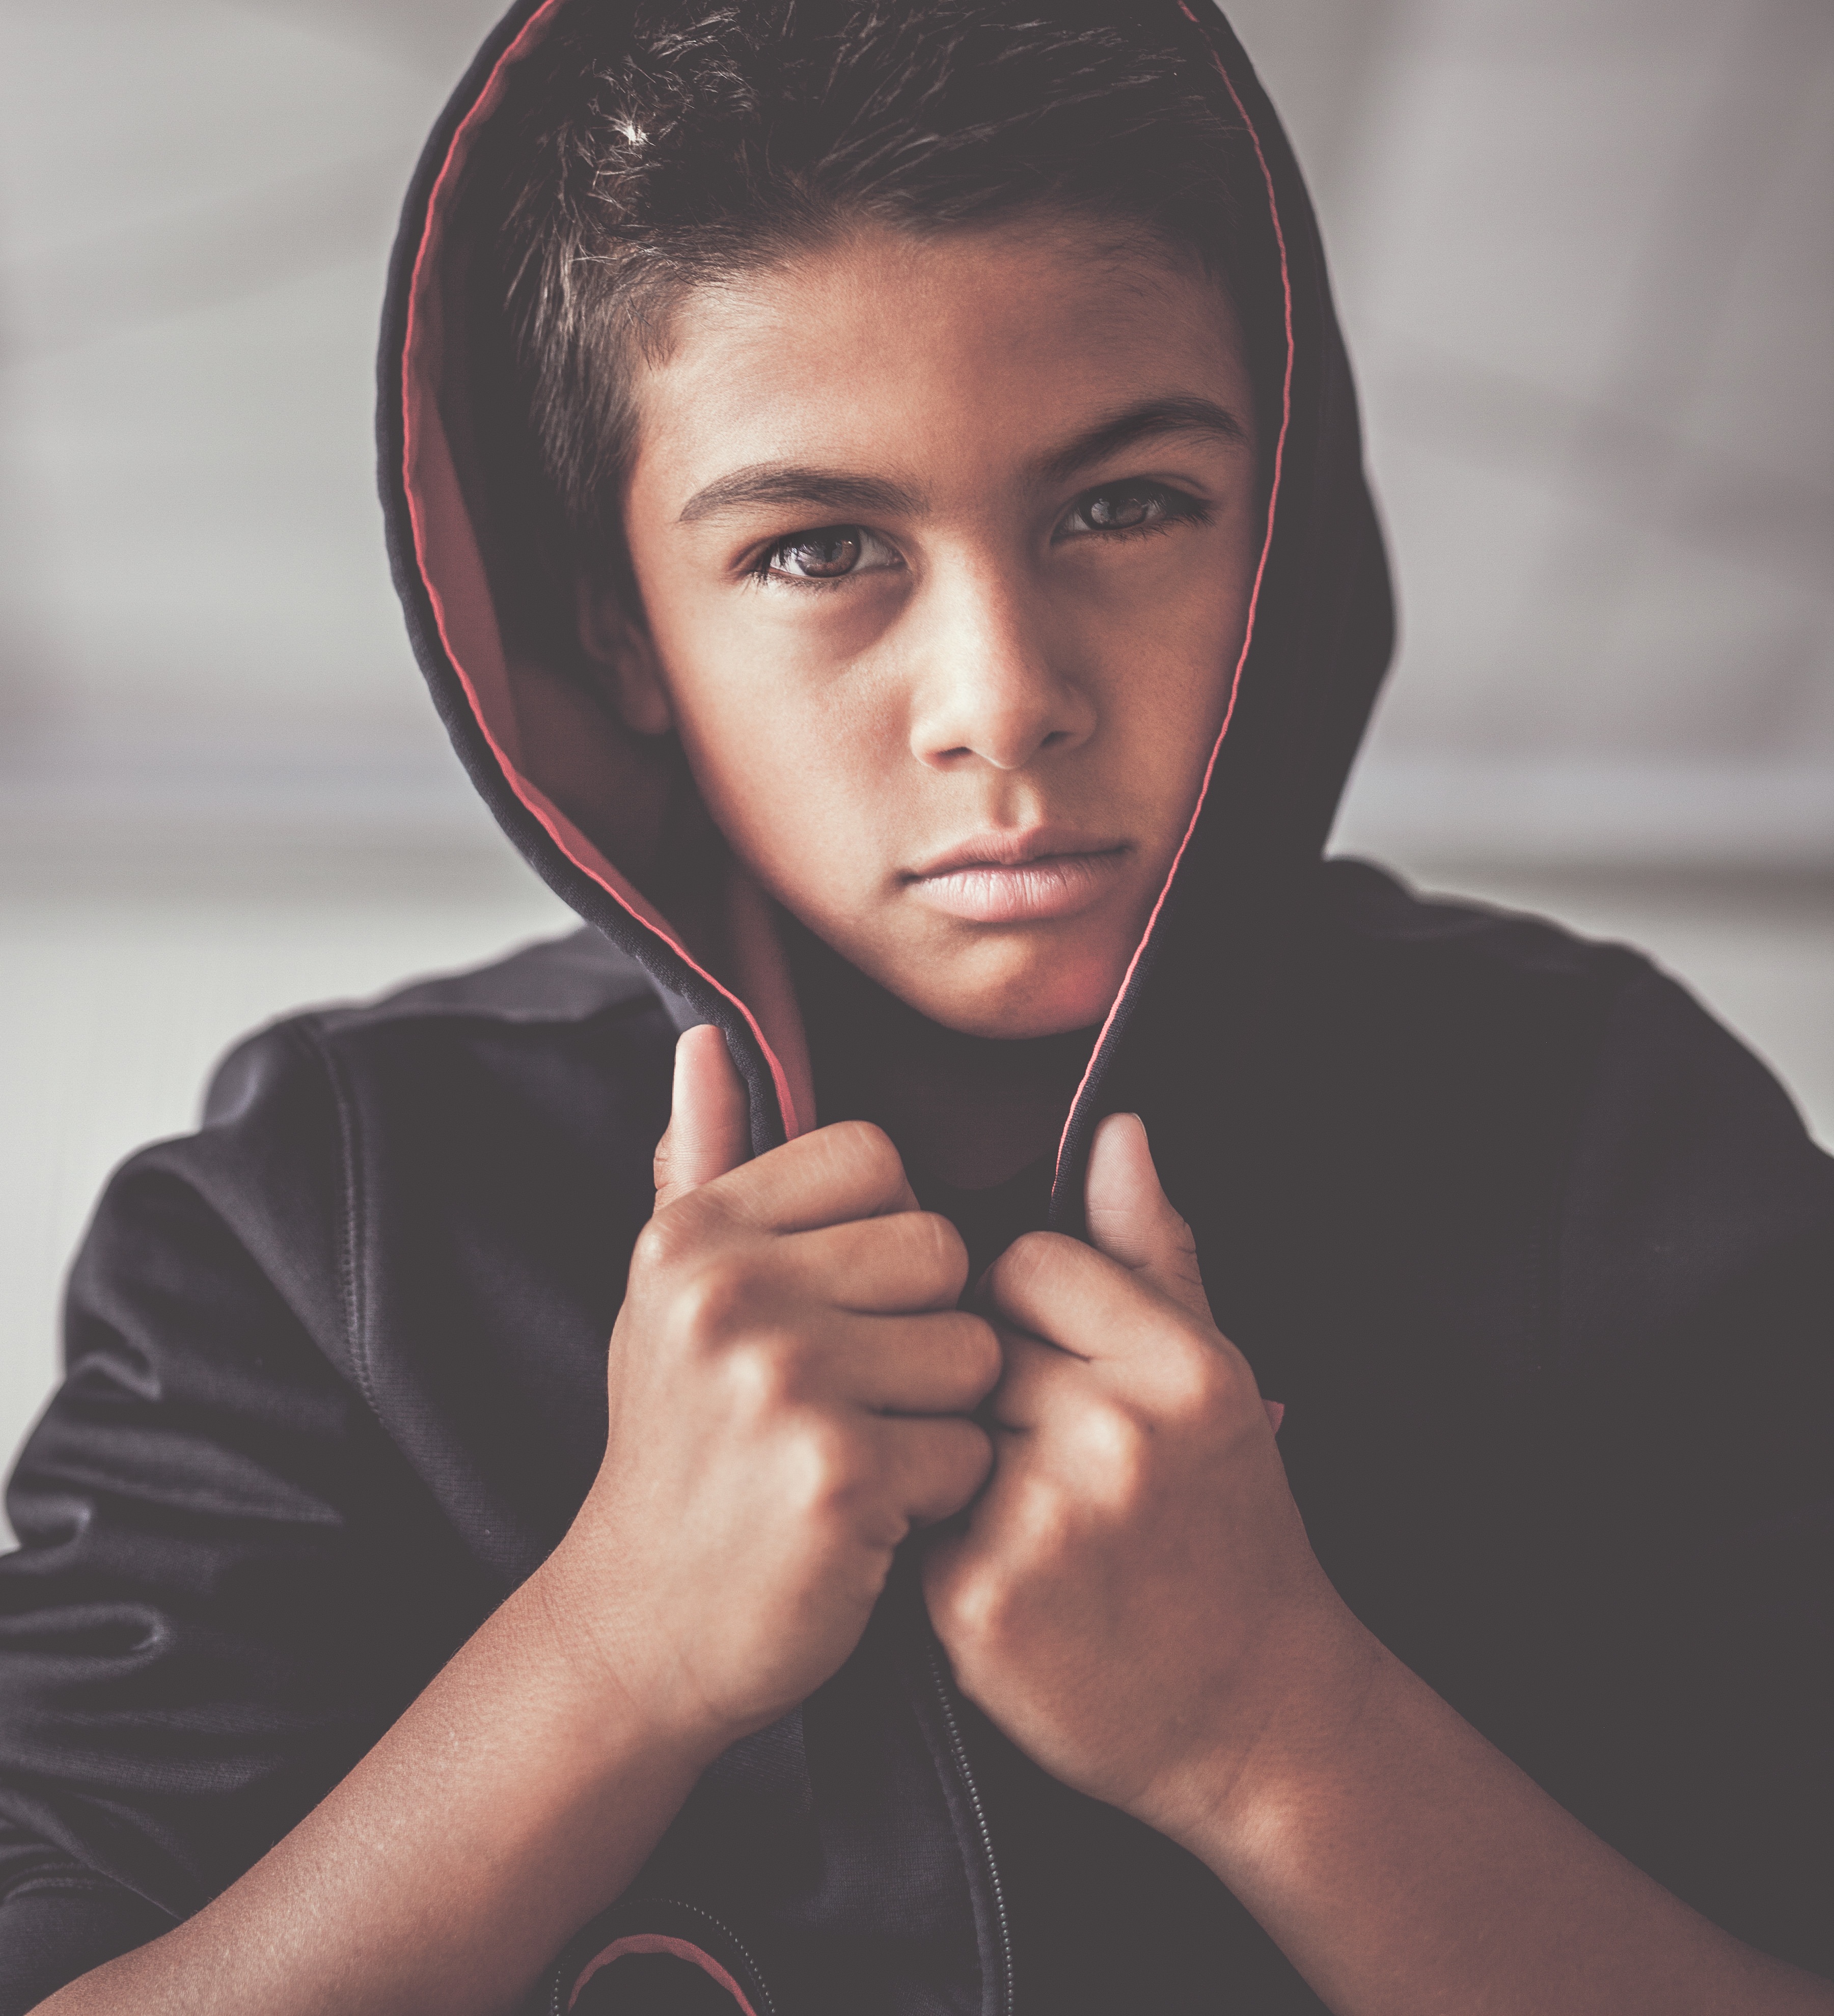
hand, person, hair, photography, boy, male, singer, portrait, model, fashion, lady, arm, hairstyle, muscle, black hair, face, eye, head, beauty, photo shoot, sense, portrait photography